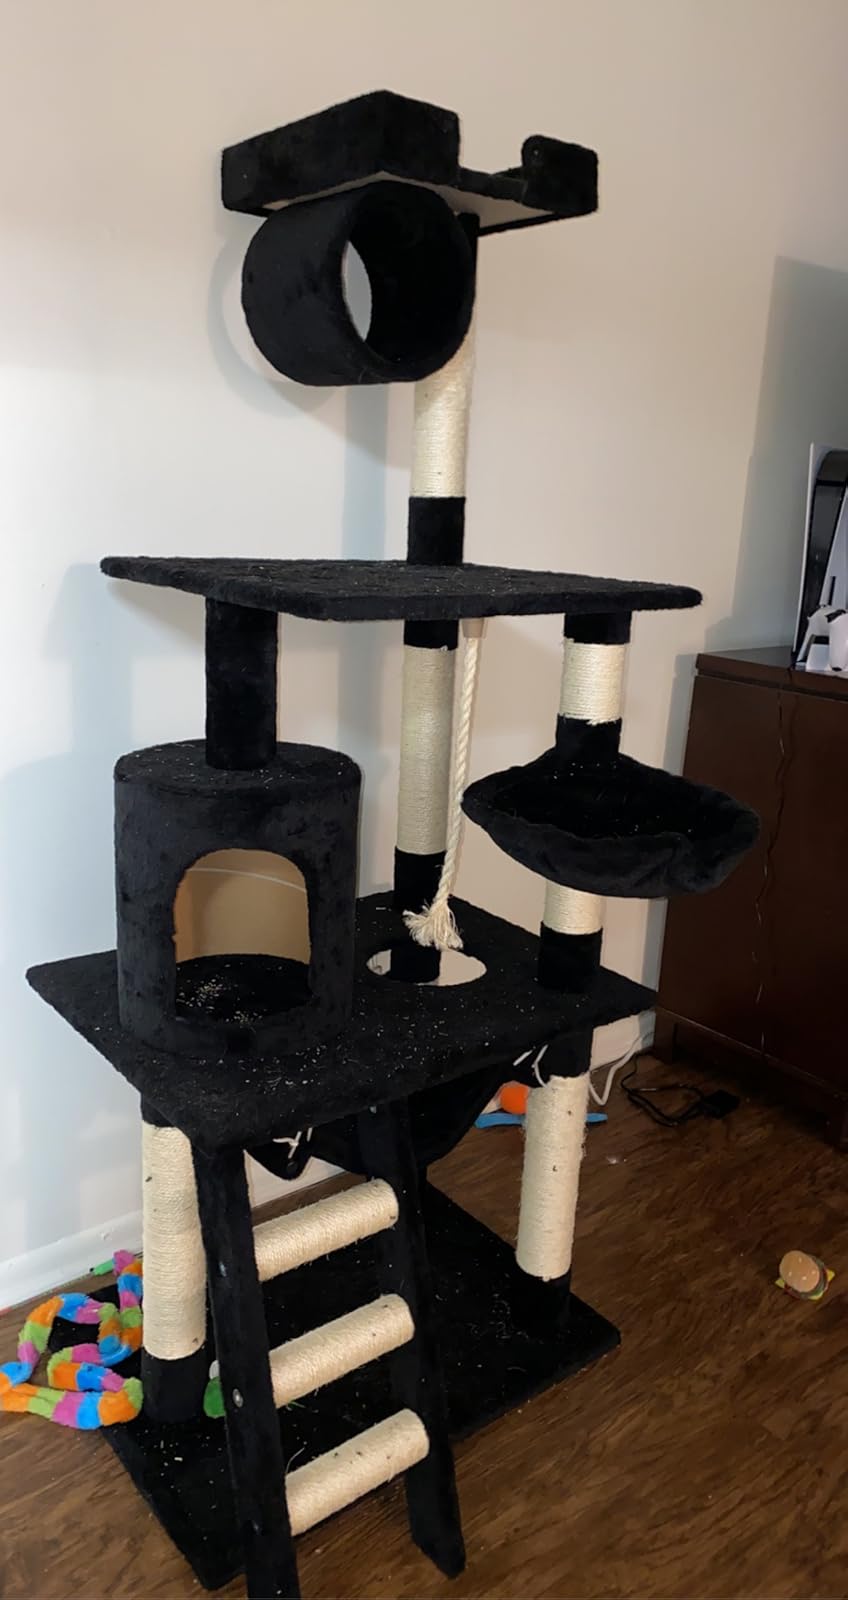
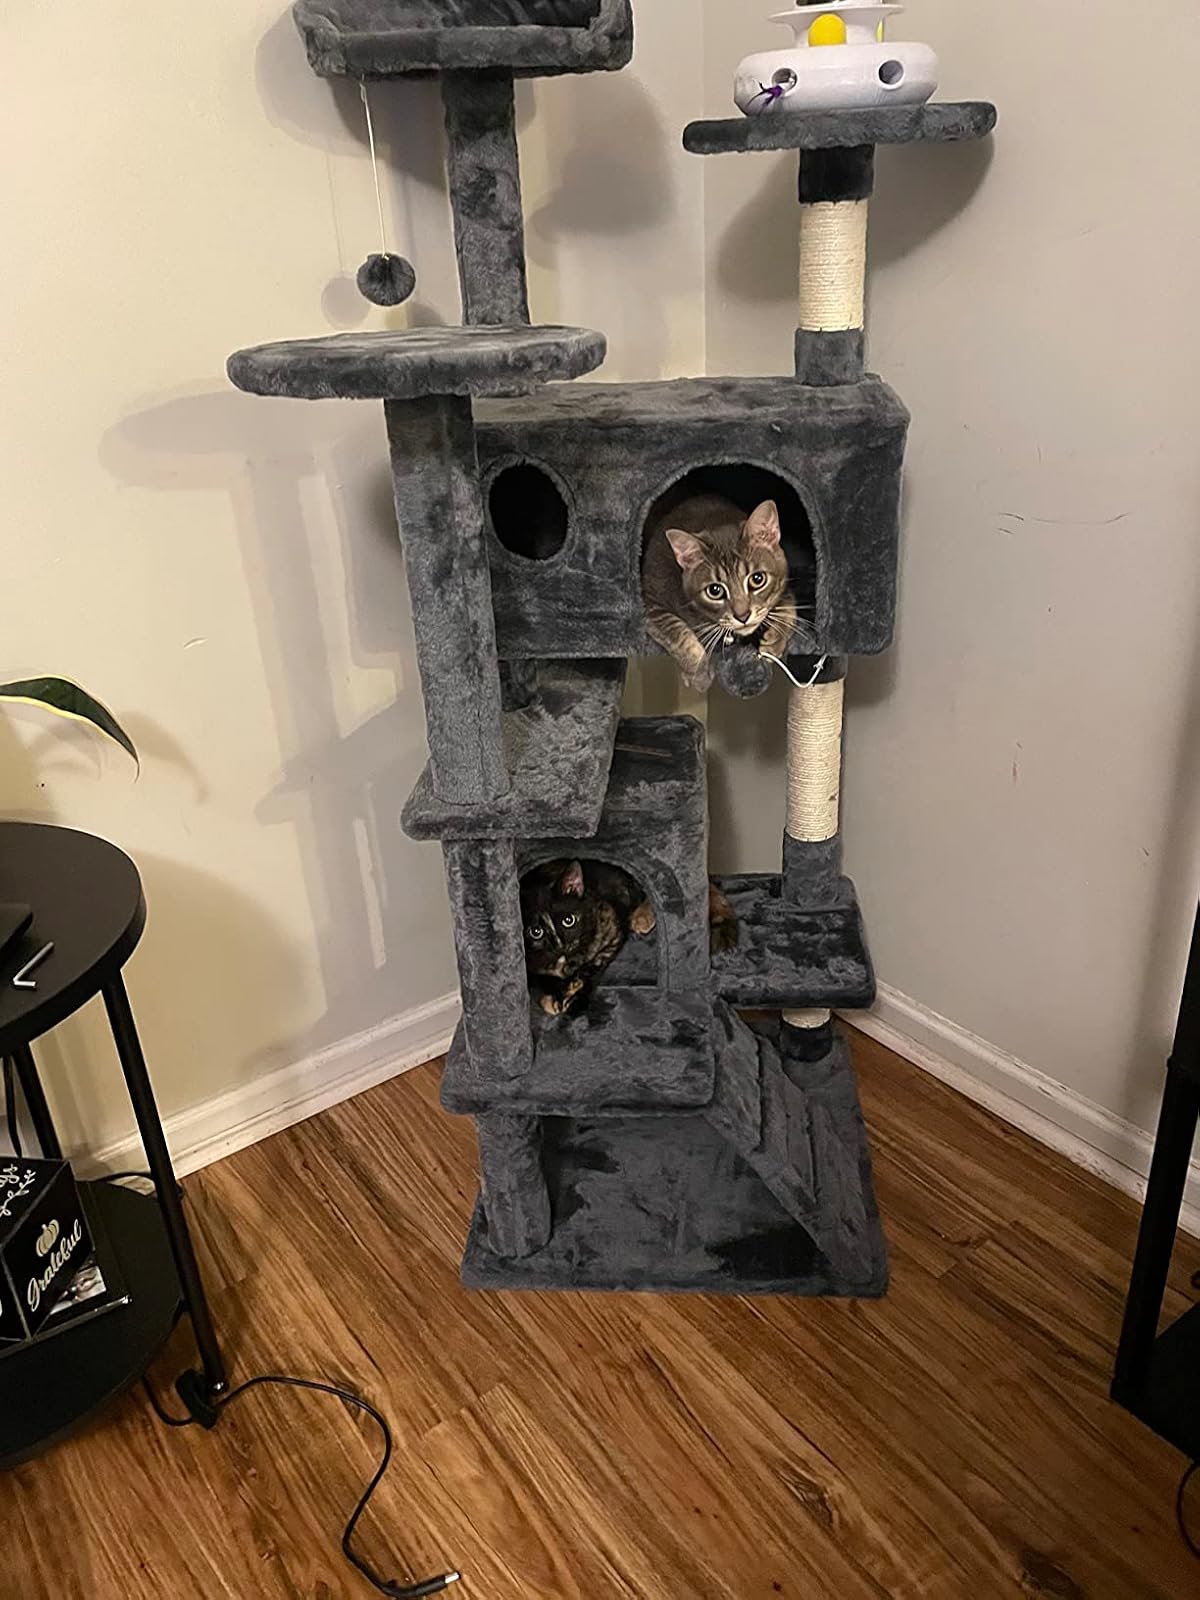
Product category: items_cat tree
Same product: no